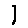
Label: 1